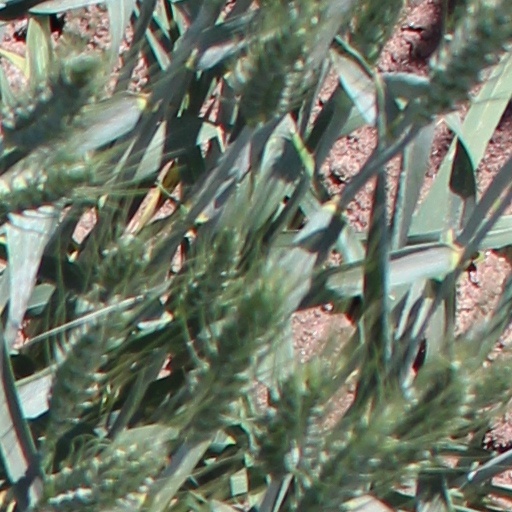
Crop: wheat